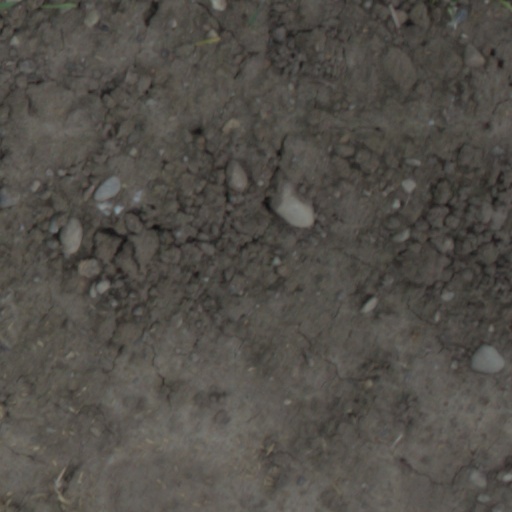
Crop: wheat